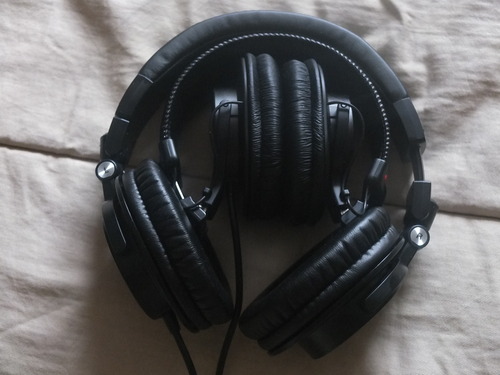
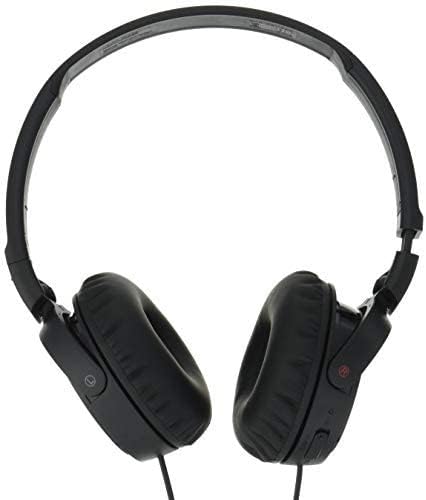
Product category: headphones
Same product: no